Scottish Women's Hospital at Royaumont

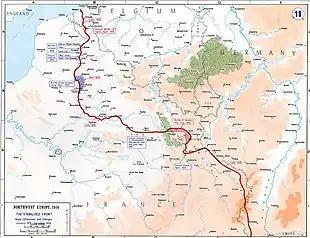

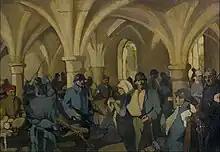
"Hôpital Auxilaire 1918" by Norah Neilson Gray.

Patients generally arrived from the Western Front by train to the evacuation station in Creil (12 km away). There was no possibility of transferring patients to other nearby hospitals and patient load was occasionally extreme. During the Battle of the Somme, the surgeons and doctors worked for eight days with a total of only 16 hours of sleep. Conditions at the facility were occasionally insufficient and the hospital failed an initial inspection before opening on 13 January 1915. Electricity was at times intermittent and in case of an outage surgeries were performed by candlelight.